Government of India Act 1858

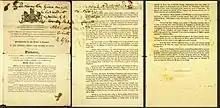
The proclamation to the "Princes, Chiefs, and People of India", issued by Queen Victoria on 1 November 1858.

The Indian Rebellion of 1857 compelled the British government to pass the act. The act was followed a few months later by Queen Victoria's proclamation to the "Princes, Chiefs, and People of India", which, among other things, stated, "We hold ourselves bound to the natives of our Indian territories by the same obligation of duty which bind us to all our other subjects" (p. 2)